Benjaloud Youssouf

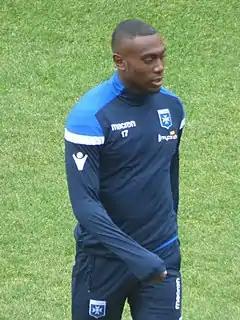
Youssouf with Auxerre in 2019

Benjaloud Youssouf (born 11 February 1994) is a professional footballer who plays as a midfielder for French club Sochaux. Born in France, he represents Comoros at international level.